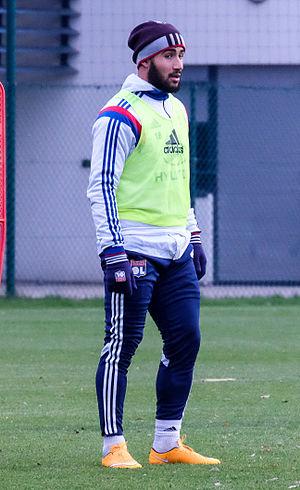
Centre d'entrainement de Tola Vologe - Lyon
Nabil Fekir, né le 18 juillet 1993 à Lyon, est un footballeur international français, qui après avoir joué pour son club formateur l'Olympique lyonnais pendant six saisons au niveau professionnel, évolue depuis 2019 au poste de milieu offensif pour le Real Betis.
L'Olympique lyonnais est un club de football français fondé en 1950 à Lyon. Le club, basé au Parc Olympique lyonnais à Décines-Charpieu, est présidé depuis juin 1987 par Jean-Michel Aulas.